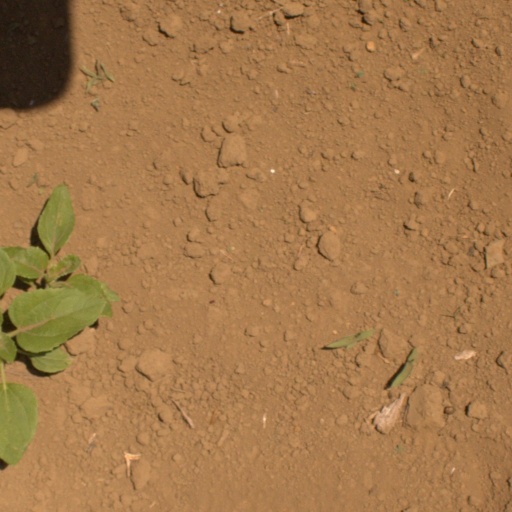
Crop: Jerusalem artichoke